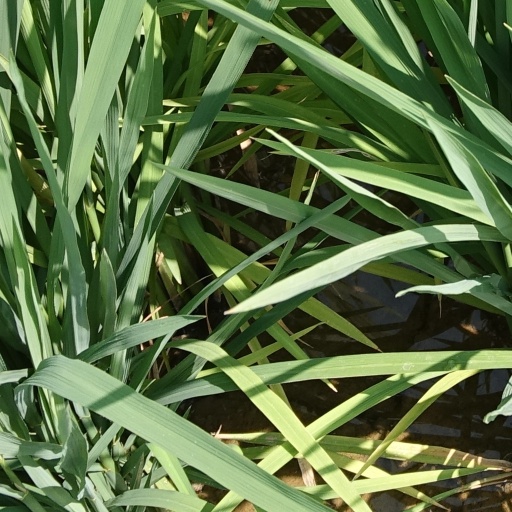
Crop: rice